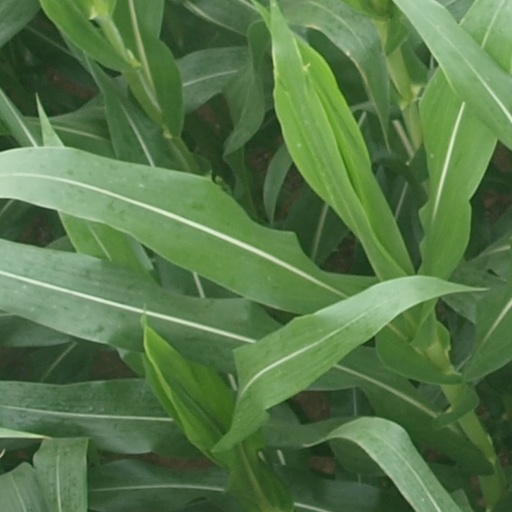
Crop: maize; corn